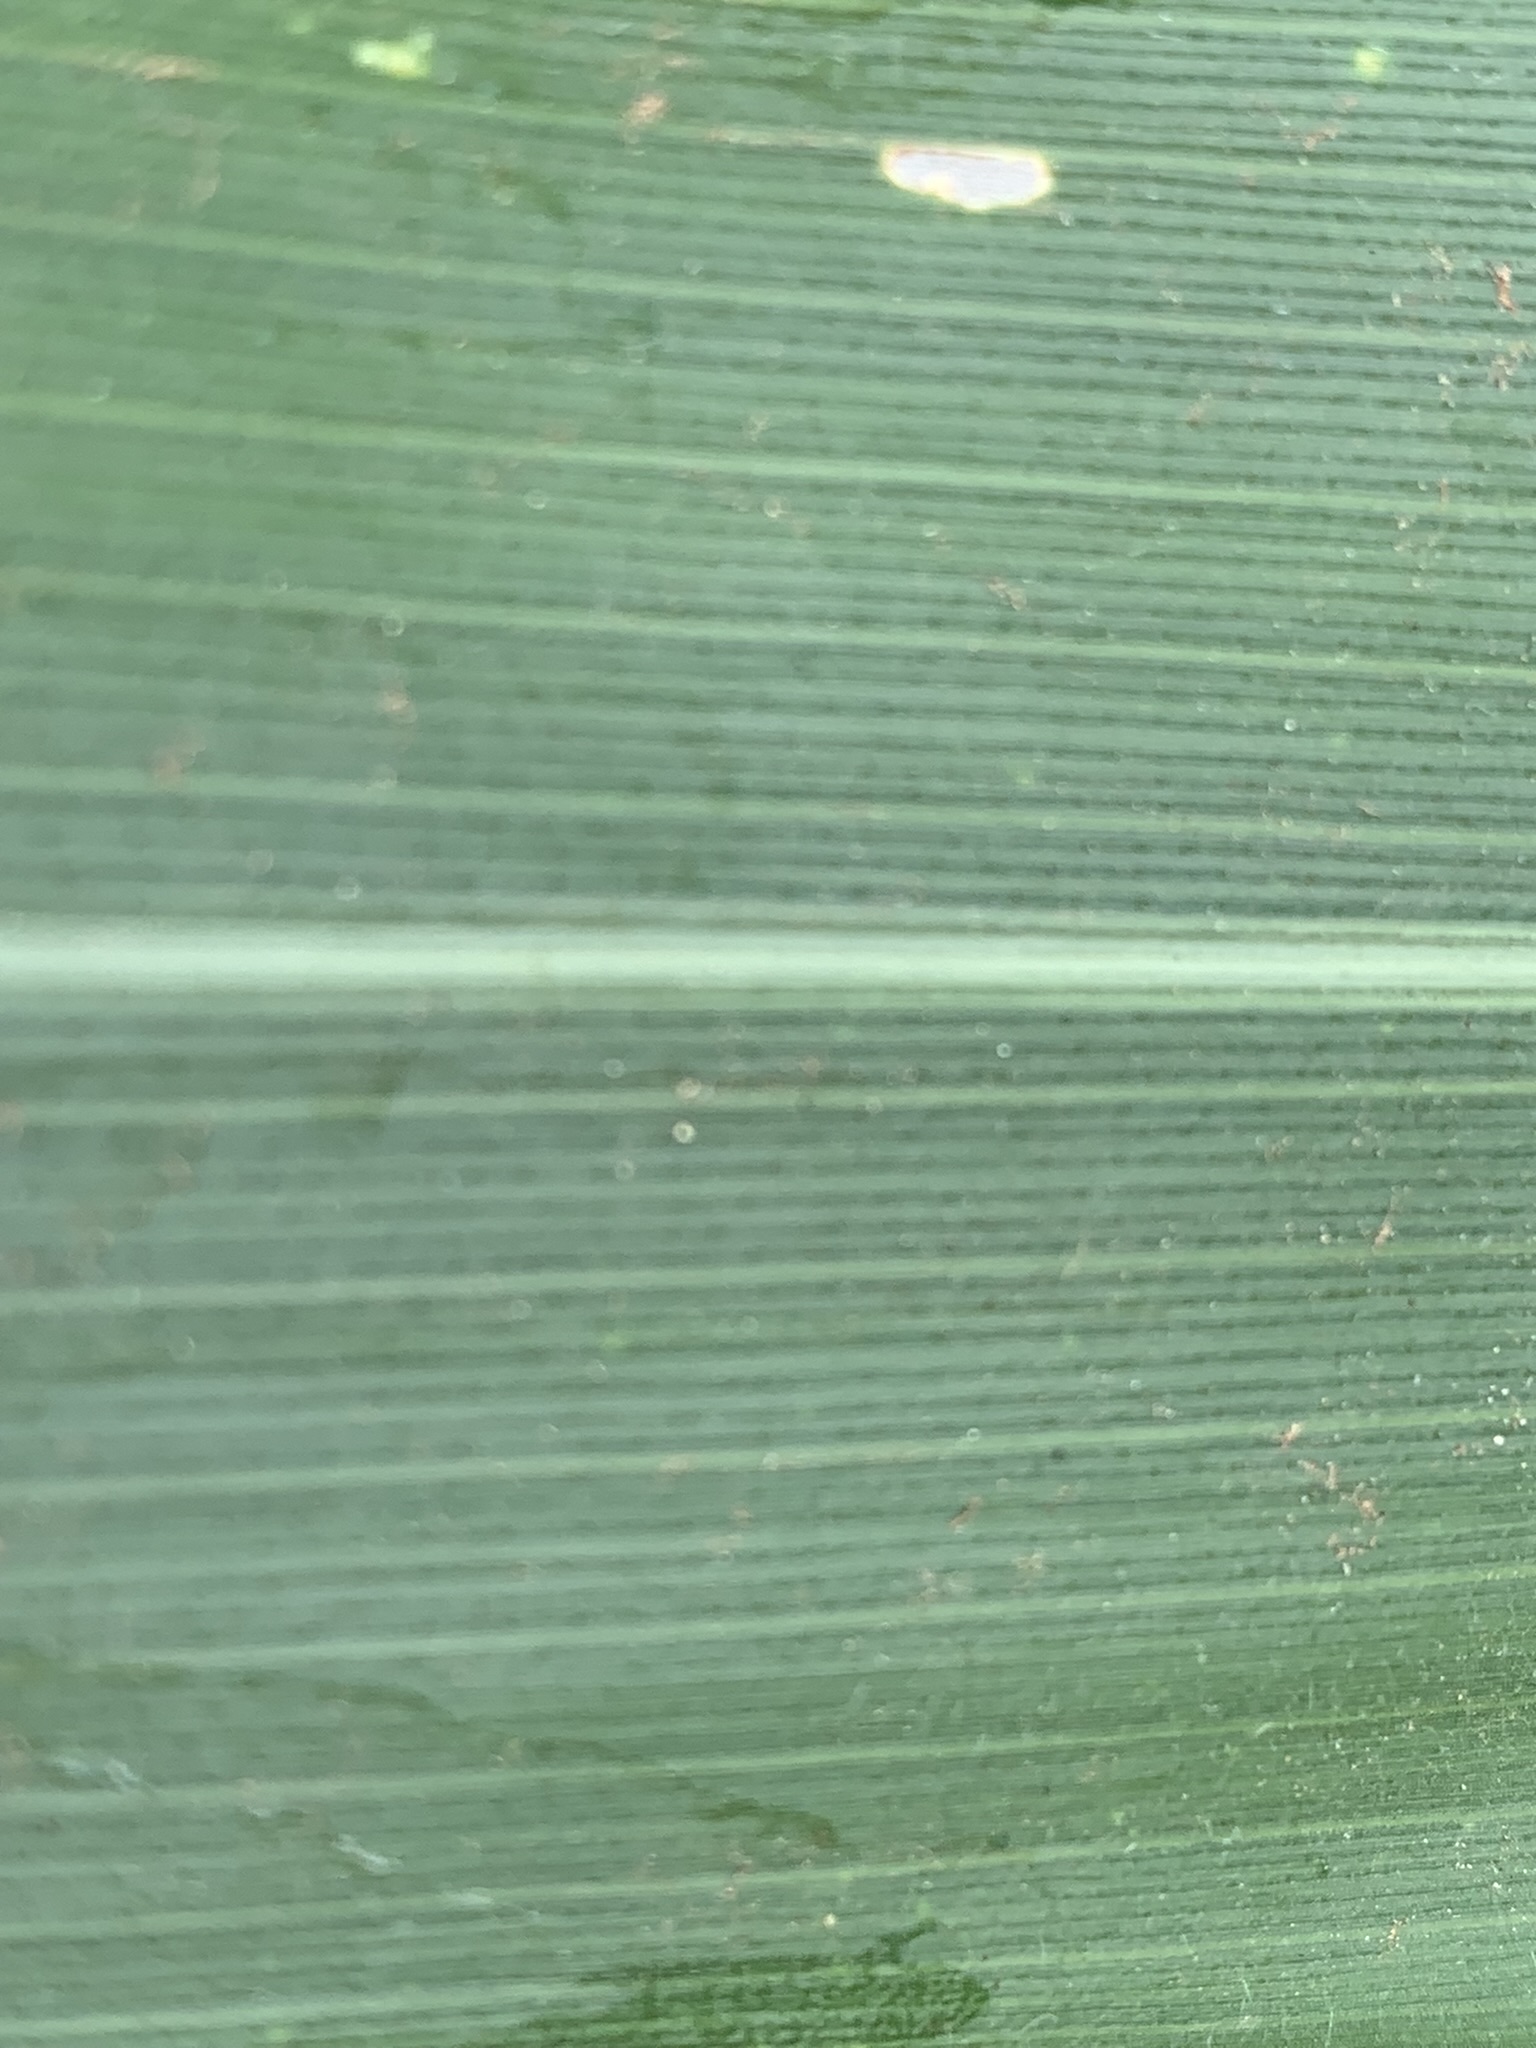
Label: Healthy